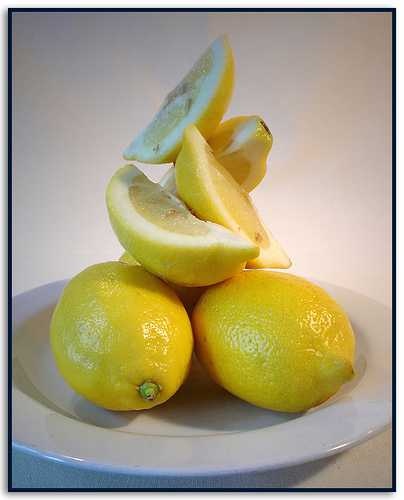
Label: Lemon